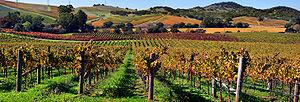
Napa Valley est une région viticole américaine dans le comté de Napa, en Californie. Elle est reconnue par l'Alcohol and Tobacco Tax and Trade Bureau. Elle est considérée comme l'une des zones de production de vin les plus prestigieuses des États-Unis, avec un héritage viticole remontant au XIXᵉ siècle. La vallée de Napa jouit d'un climat méditerranéen, d'une géologie et d'un relief propices à la culture de vignobles de qualité.
Une région viticole américaine est une zone viticole aux particularités géographiques spécifiques, et dont les limites sont définies par l'Alcohol and Tobacco Tax and Trade Bureau du gouvernement américain. Le TTB définit ces régions à la requête de viticulteurs et d'autres parties. Au 23 mai 2007, il existait 187 AVA dans 30 États américains, dont plus d'une centaine en Californie.
La viticulture aux États-Unis existe depuis le XVIᵉ siècle. Au XXIᵉ siècle, il existe des productions vinicoles dans les cinquante États de l'Union, la Californie en tête, suivie par l'État de Washington, l'Oregon et l'État de New York. Les États-Unis sont le quatrième producteur mondial de vin derrière la France, l'Italie et l'Espagne, et la production californienne à elle seule représente 90 % de la production américaine, et le double de celle de l'Australie.